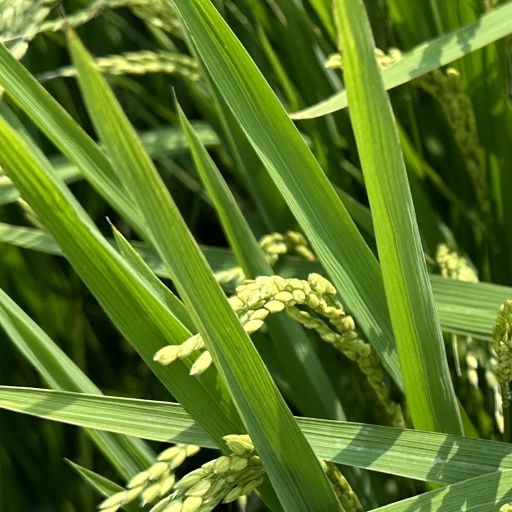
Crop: rice